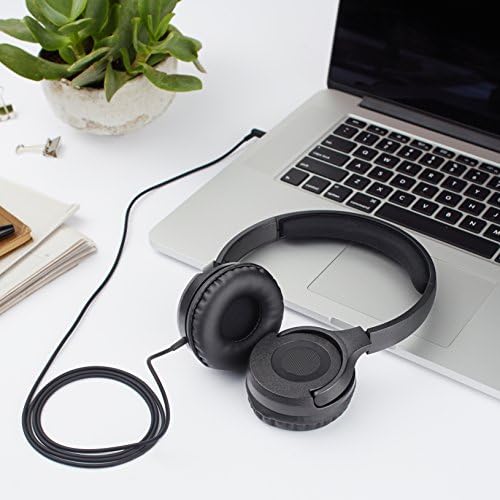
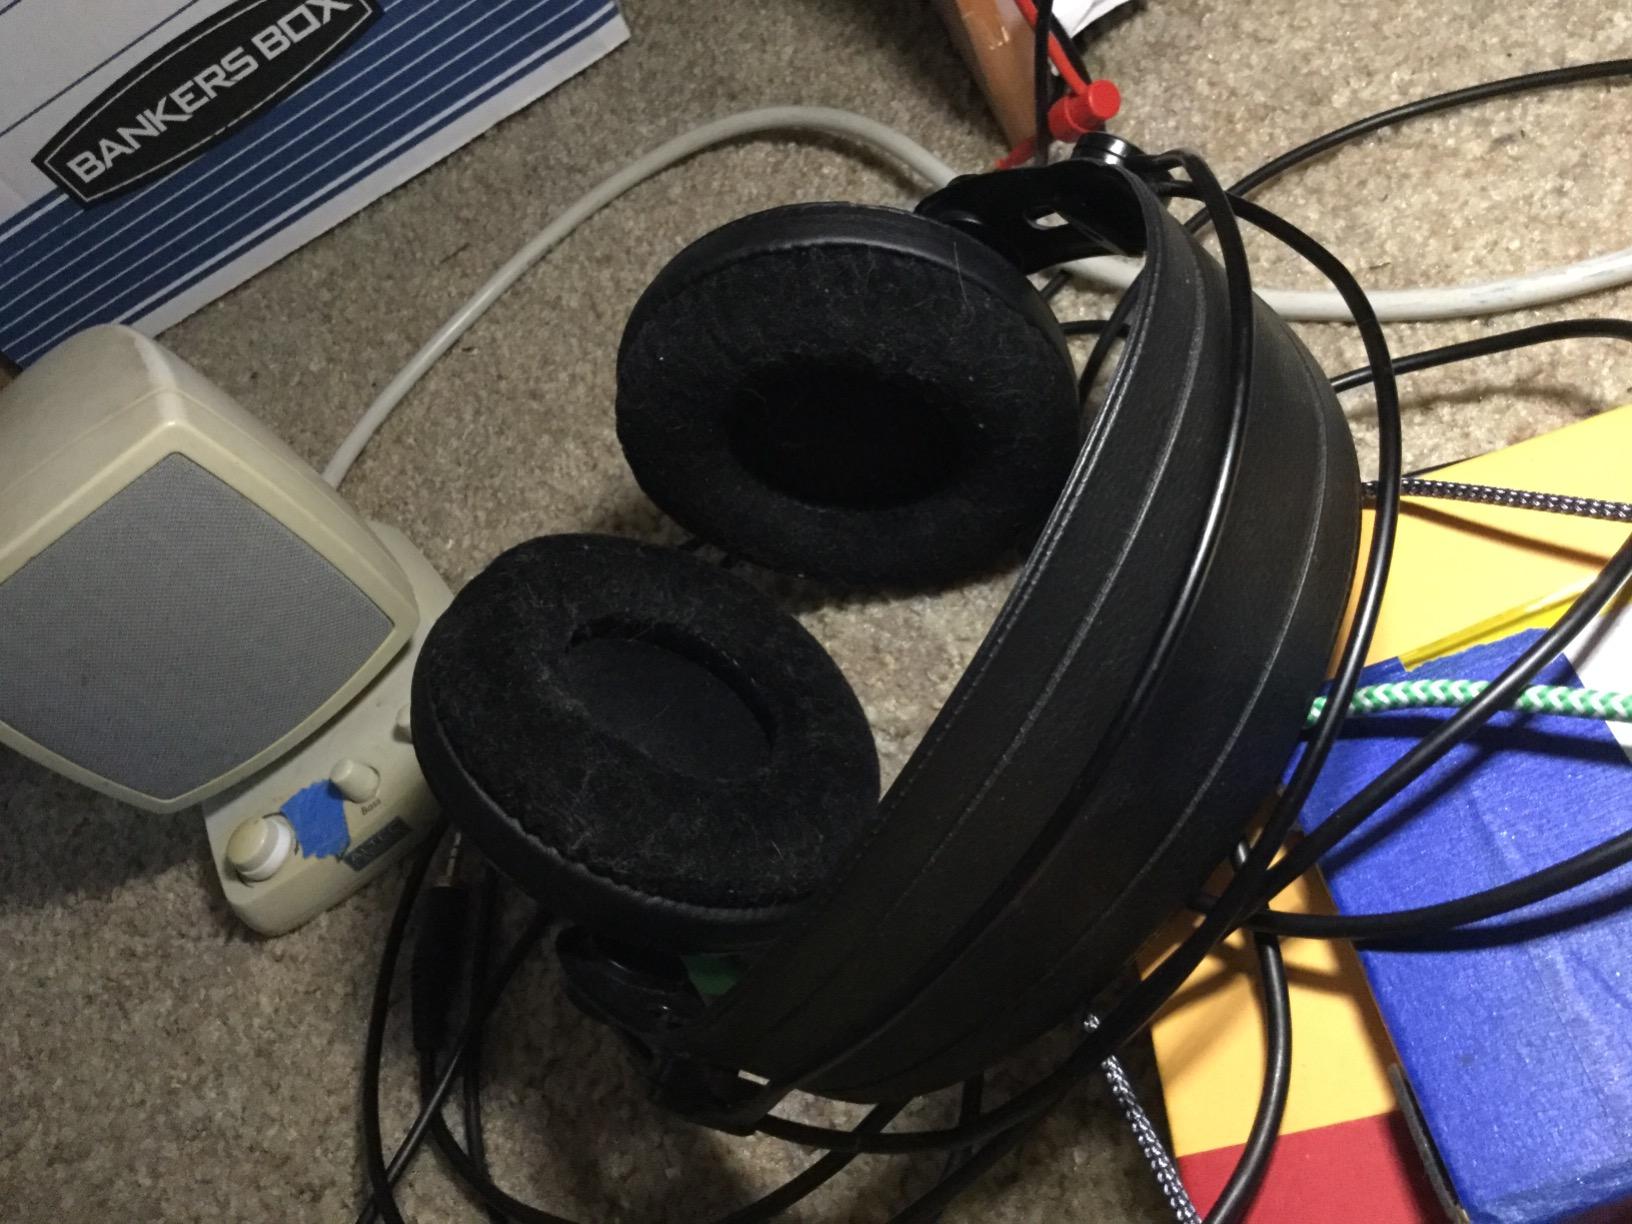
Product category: headphones
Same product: no